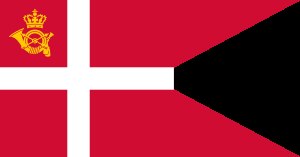
PostNord Danmark
Post Danmark flag
PostNord Danmark eller juridisk Post Danmark A/S er et datterselskab til logistik- og kommunikationskoncernen PostNord, der er ejet af den svenske og den danske stat. Den nuværende virksomhedsmodel kom til verden i juni 2009, da den danske stat overdrog Post Danmark A/S til det svenske moderselskab, der tillige ejede det svenske Posten AB. PostNord er ejet af den svenske og danske stat med hhv. 60 % og 40 % af aktierne, mens stemmerne er fordelt med 50 % til hver. Samtidig med sammenlægningen afhændede Post Danmark en ejerandel i det belgiske postvæsen til kapitalfonden CVC Capital Partners, der i forbindelse med omstruktureringen overlod fondens aktier i Post Danmark til den danske stat.